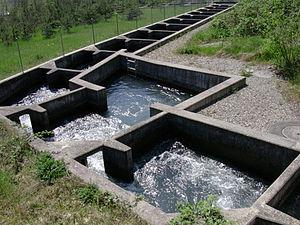
L'échelle à poisson au barrage de Verbois
Une passe à poissons est un dispositif permettant aux poissons de franchir un obstacle créé par l'Homme sur un cours d'eau, tel qu'un barrage ou un seuil. Elles ont souvent été d'abord construites pour les poissons migrateurs amphihalins, mais de nombreuses autres espèces peuvent en profiter aussi.